List of tornadoes in the outbreak of May 4–6, 2007

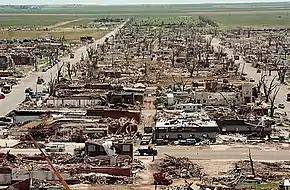
The town of Greensburg, Kansas, suffered total devastation from the United States' first EF5 tornado in eight years.

In early May 2007, a significant tornado outbreak affected the Central United States. Over a three-day period from May 4–6, a total of 132 tornadoes touched down across seven states. Collectively, the tornadoes killed 14 people, injured 90, and left behind $264.7 million in damage. The most destructive events took place on May 4 when an intense supercell thunderstorm produced a family of 22 tornadoes in central Kansas, one of which inflicted EF5 damage across the small town of Greensburg (with a population of around 1,500). Approximately 95 percent of the town was damaged or destroyed and 11 people died. The scale of destruction led to the near-complete reconstruction of the town.